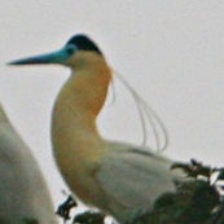
Species: CAPPED HERON
Scientific name: PILHERODIUS PILEATUS
ImageNet parent category: little_blue_heron